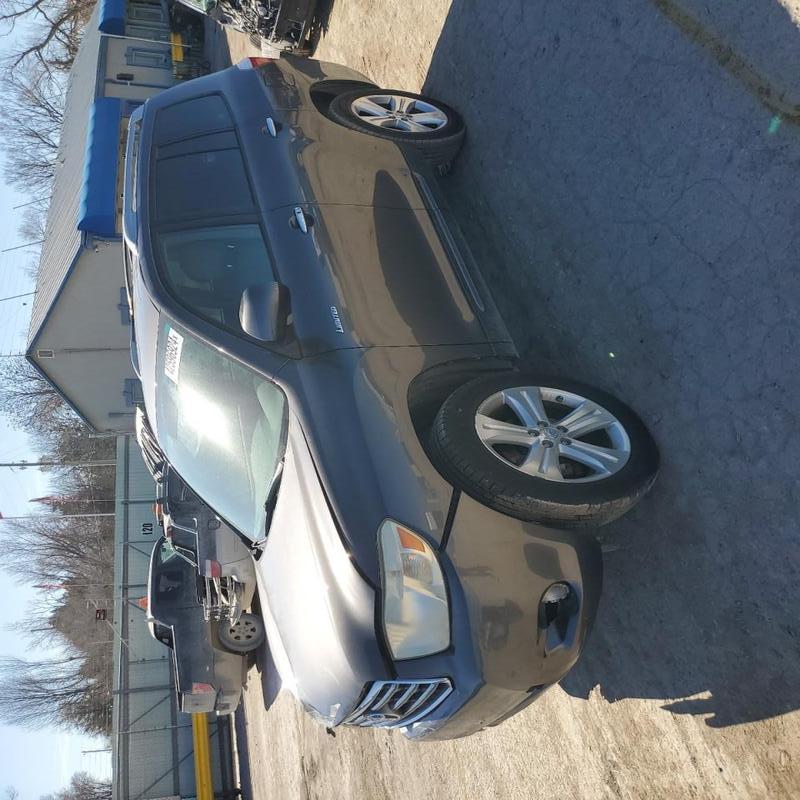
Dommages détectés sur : pare-choc avant, capot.
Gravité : mineur